Artur Grottger

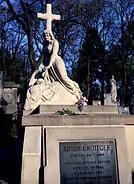
Grottger's Grave at Lychakivskiy Cemetery, Lviv

At age 11, Artur Grottger was sent from a quiet estate to study painting in Lwów under the apprenticeship of Jan Kanty Maszkowski (1848–1852), (together with Stanisław Tarnowski) and (briefly) Juliusz Kossak. In 1852 he embarked on a journey to Kraków (then in the Austrian Partition) to attend classes at the Jan Matejko Academy of Fine Arts. He studied under Władysław Łuszczkiewicz and Wojciech Kornel Stattler. In 1855–1858 he went to the academy in Vienna and studied under Karl von Blaas and Christian Ruben. While in Austria, he travelled to Munich, Venice and to Hungary, where he met his biggest future sponsor and benefactor, Count Aleksander Pappenheim. He returned to Poland in 1865 upon the collapse of the January Uprising.